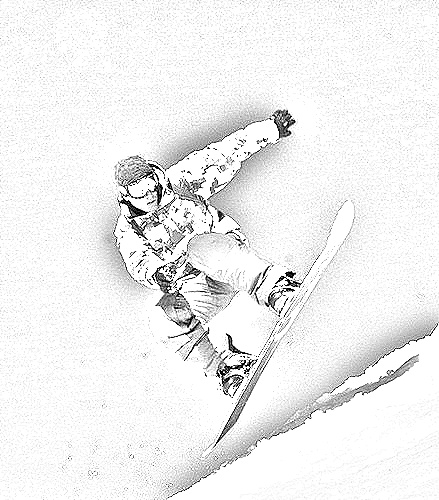
Portrait style: Sketch Portrait